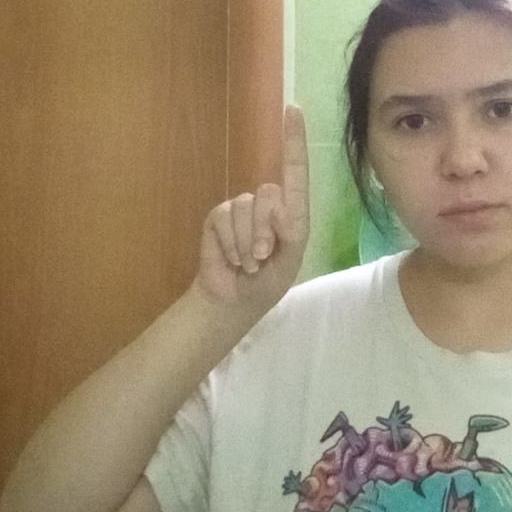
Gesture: one